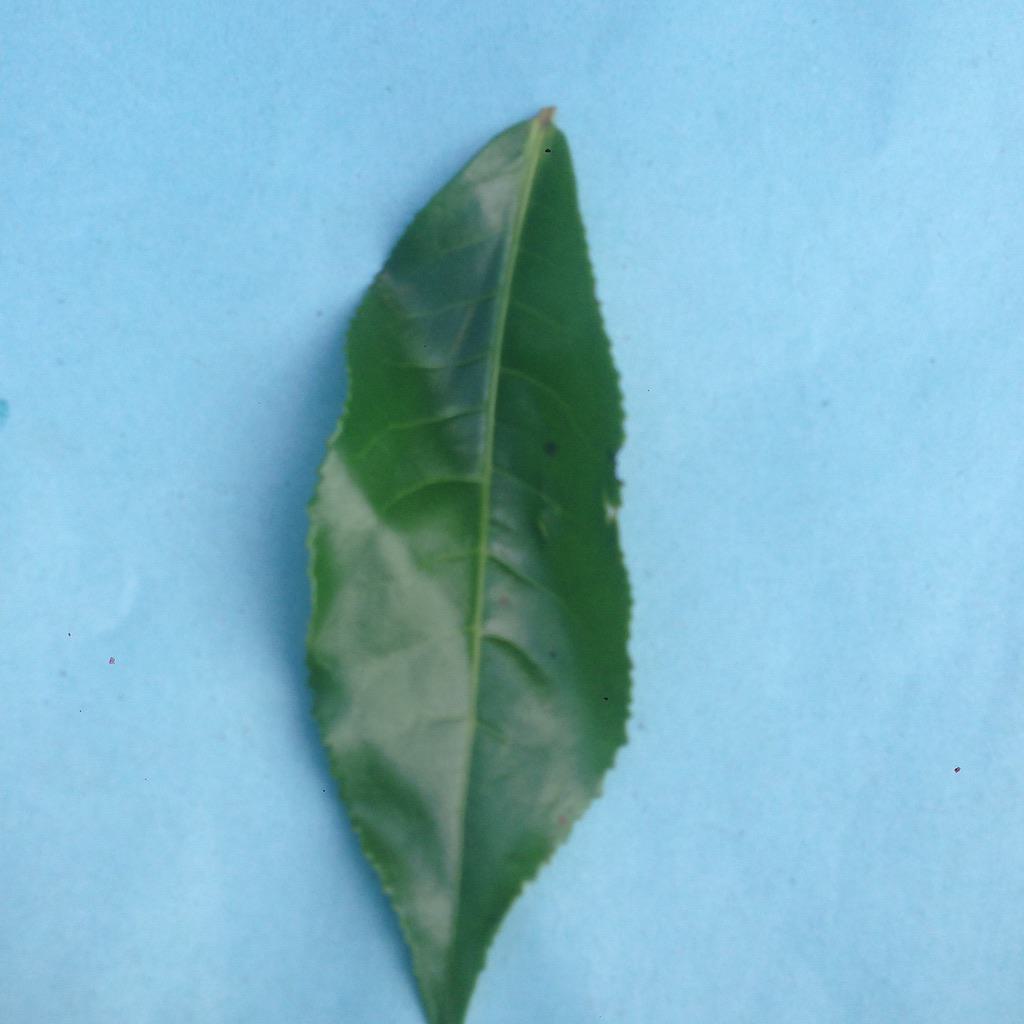
Label: Healthy